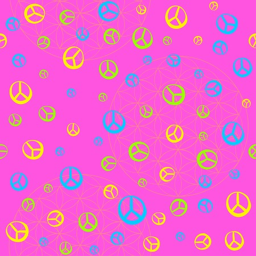
the pattern in the style of - 60s 70s .